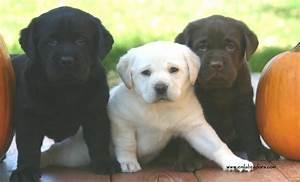
dog